SAMPSON

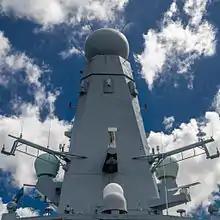
The mainmast of showing the SAMPSON multi-function AESA radar

Conventional radars, consisting of a rotating transmitter and sensor, have limited power, are vulnerable to enemy jamming, and perform only one function—with separate units therefore required for surveillance, tracking, and targeting.